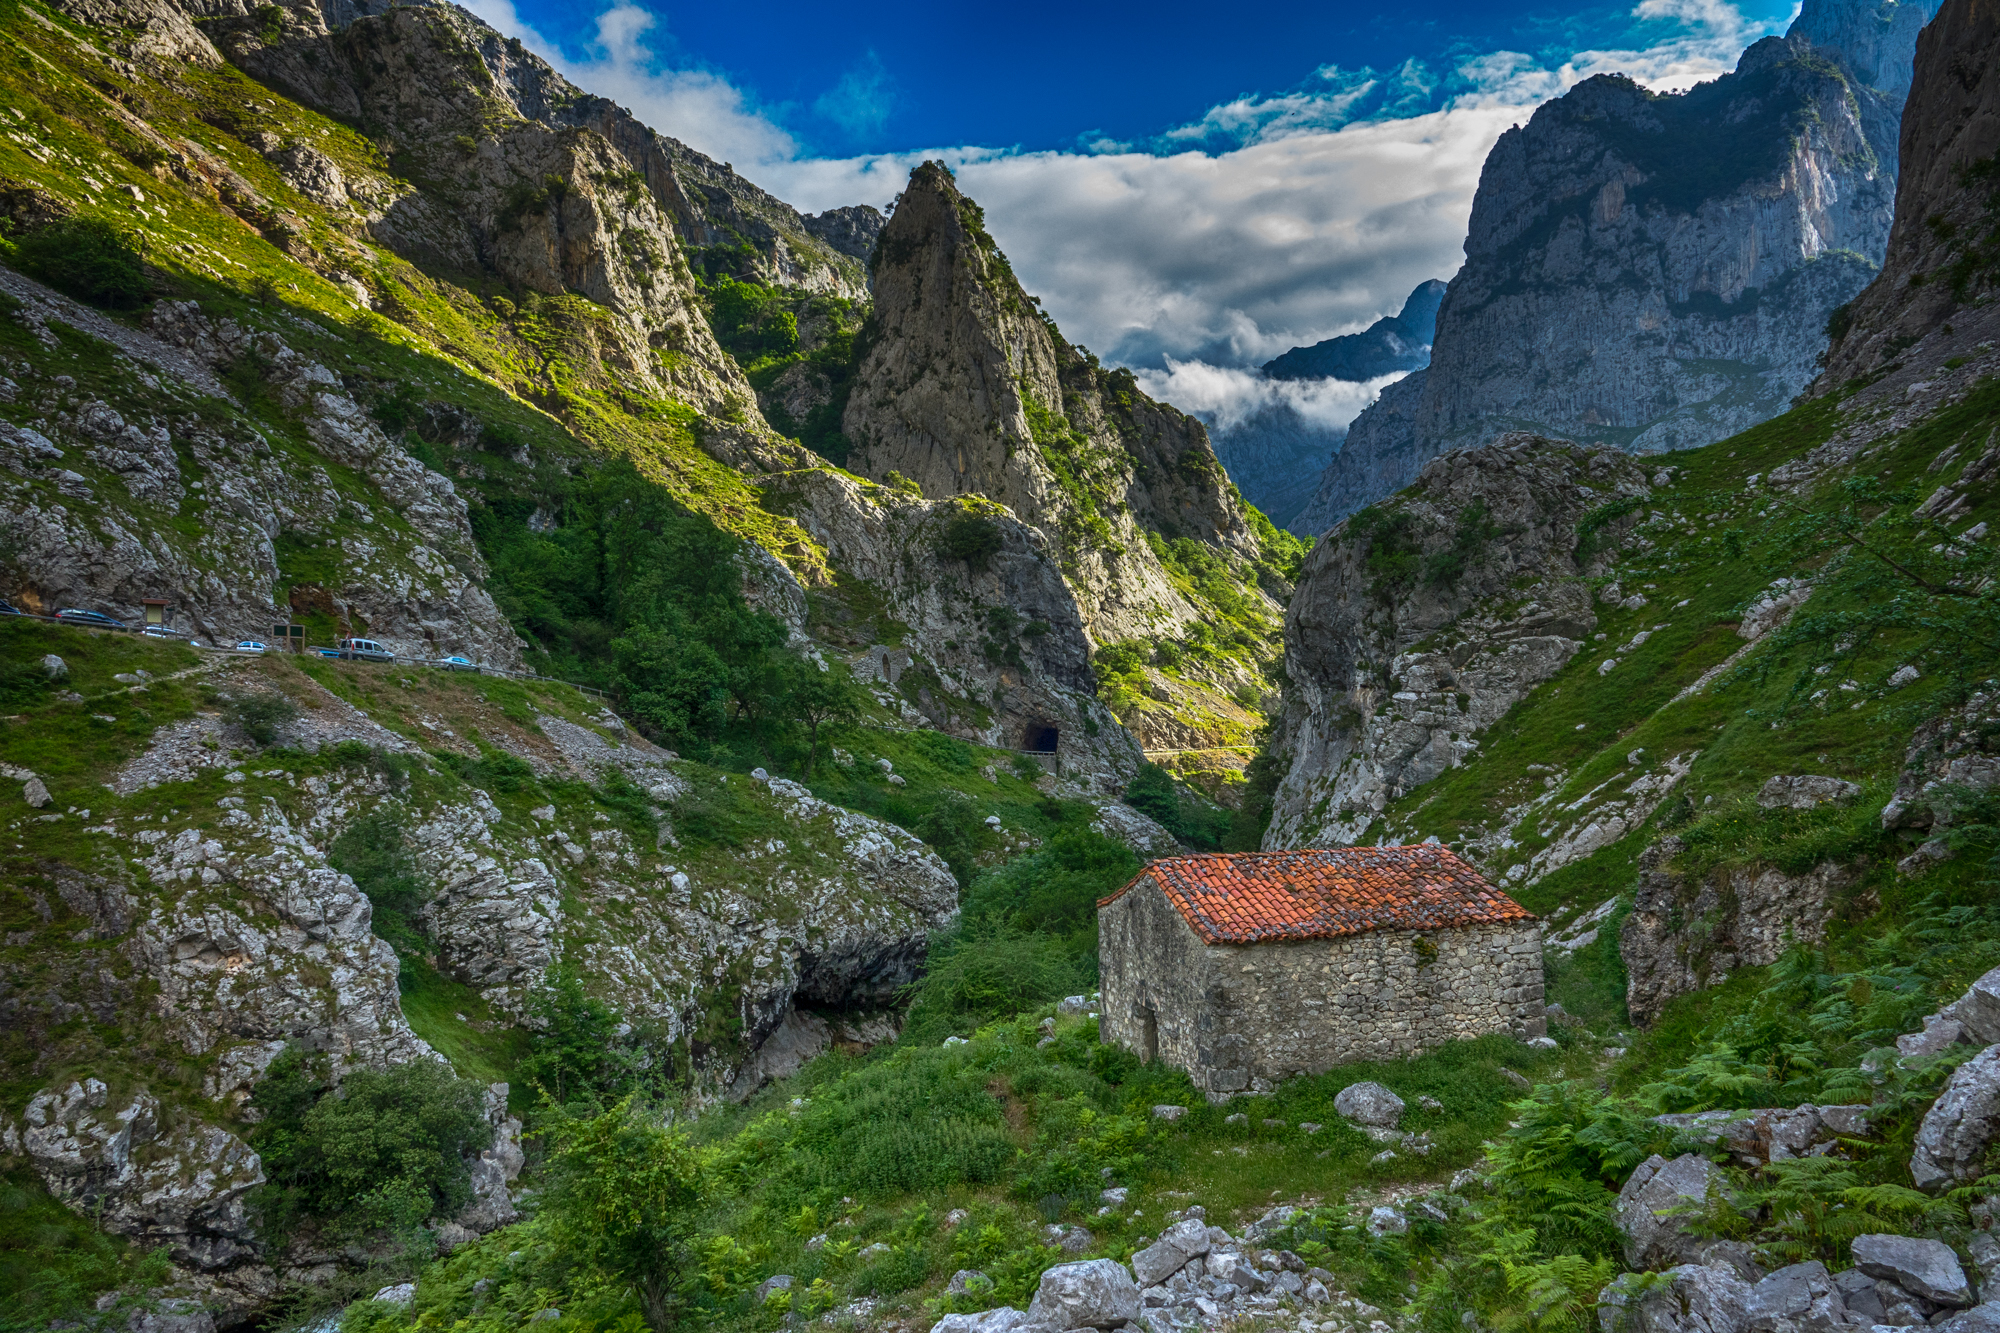
landscape, rock, wilderness, mountain, adventure, valley, mountain range, formation, cliff, fjord, terrain, national park, ridge, hdr, spain, geology, alps, ravine, plateau, paisajes, picosdeeuropa, es, espana, ggl1, gaby1, xovesphoto, sonydscrx10iii, sonyrx10iii, rx10iii, rx10m3, orientedeasturias, principadodeasturias, caminodebulnes, asturias, landform, mountain pass, geographical feature, mountainous landforms, glacial landform